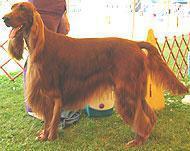
Irish_setter